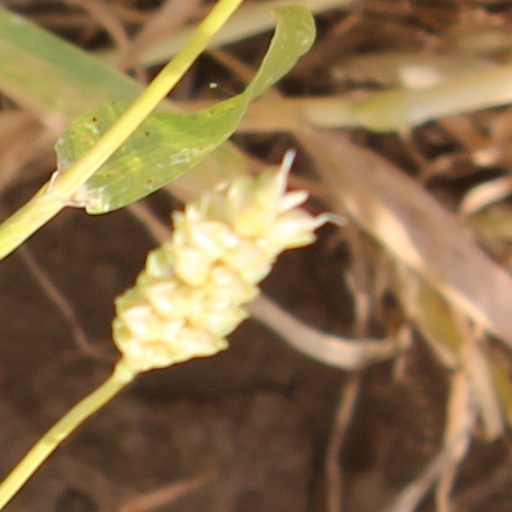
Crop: wheat